Ilario Bandini

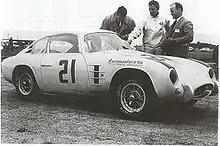
Bandini GT at Daytona.

At Predappio, Bandini won outright in 1955 and again in 1956, in which year the team came in third overall, achieving a class win at Bologna S. Luca, third place at Consuma, a win at Compiano Vetto d'Enza and another first place at the Emilia-Romagna Automobile Club championship held at the Modena aeroautodrome, a unique development (now derelict) constructed in 1949, and combining the functions of a small commercial airfield with those of a test track for the locally based manufacturers of sports cars.